Carl Allen (tailback)

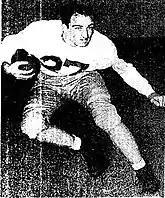
Carl Allen, 1947

Carl Blanchard Allen (June 25, 1920 – November 7, 2008) was an American football player who played at the tailback position on both offense and defense. He played college football for Oklahoma City in 1946 and 1947 and professional football for the Brooklyn Dodgers in 1948.